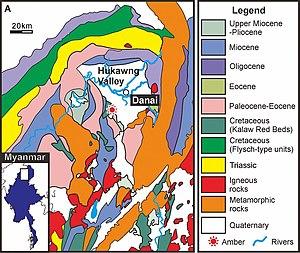
L'ambre birman, également appelé burmite, est la résine fossile extraite du gisement de la vallée de Hukawng dans le nord de la Birmanie. Cet ambre qui date d'environ 99 millions d'années, soit du Cénomanien, présente un intérêt paléontologique considérable en raison des animaux préhistoriques et des plantes qui y sont conservés sous forme d'inclusions. Des arthropodes fossiles, mais aussi des oiseaux, des lézards, des serpents, des grenouilles et des restes fragmentaires de dinosaures sont restés captifs dans cette résine.